Eddie Dowling

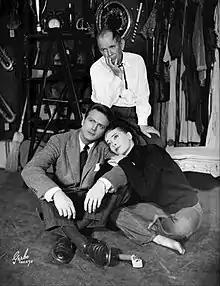
Clockwise from top: Eddie Dowling, Joan McCracken, and Jason Evers in the Broadway play "Angel in the Pawnshop" (1951)

Dowling began his career in vaudeville with the Homan Stock Company at the Scenic Temple theatre in Providence, RI. He appeared on stage for many years, including appearances in the Ziegfeld Follies. His Broadway debut came in "The Velvet Lady" (1919). His most famous role was as Tom Wingfield in the original Broadway production of "The Glass Menagerie", starring opposite Laurette Taylor and Julie Haydon. He produced the play's original Chicago production in 1944 and followed it to Broadway.